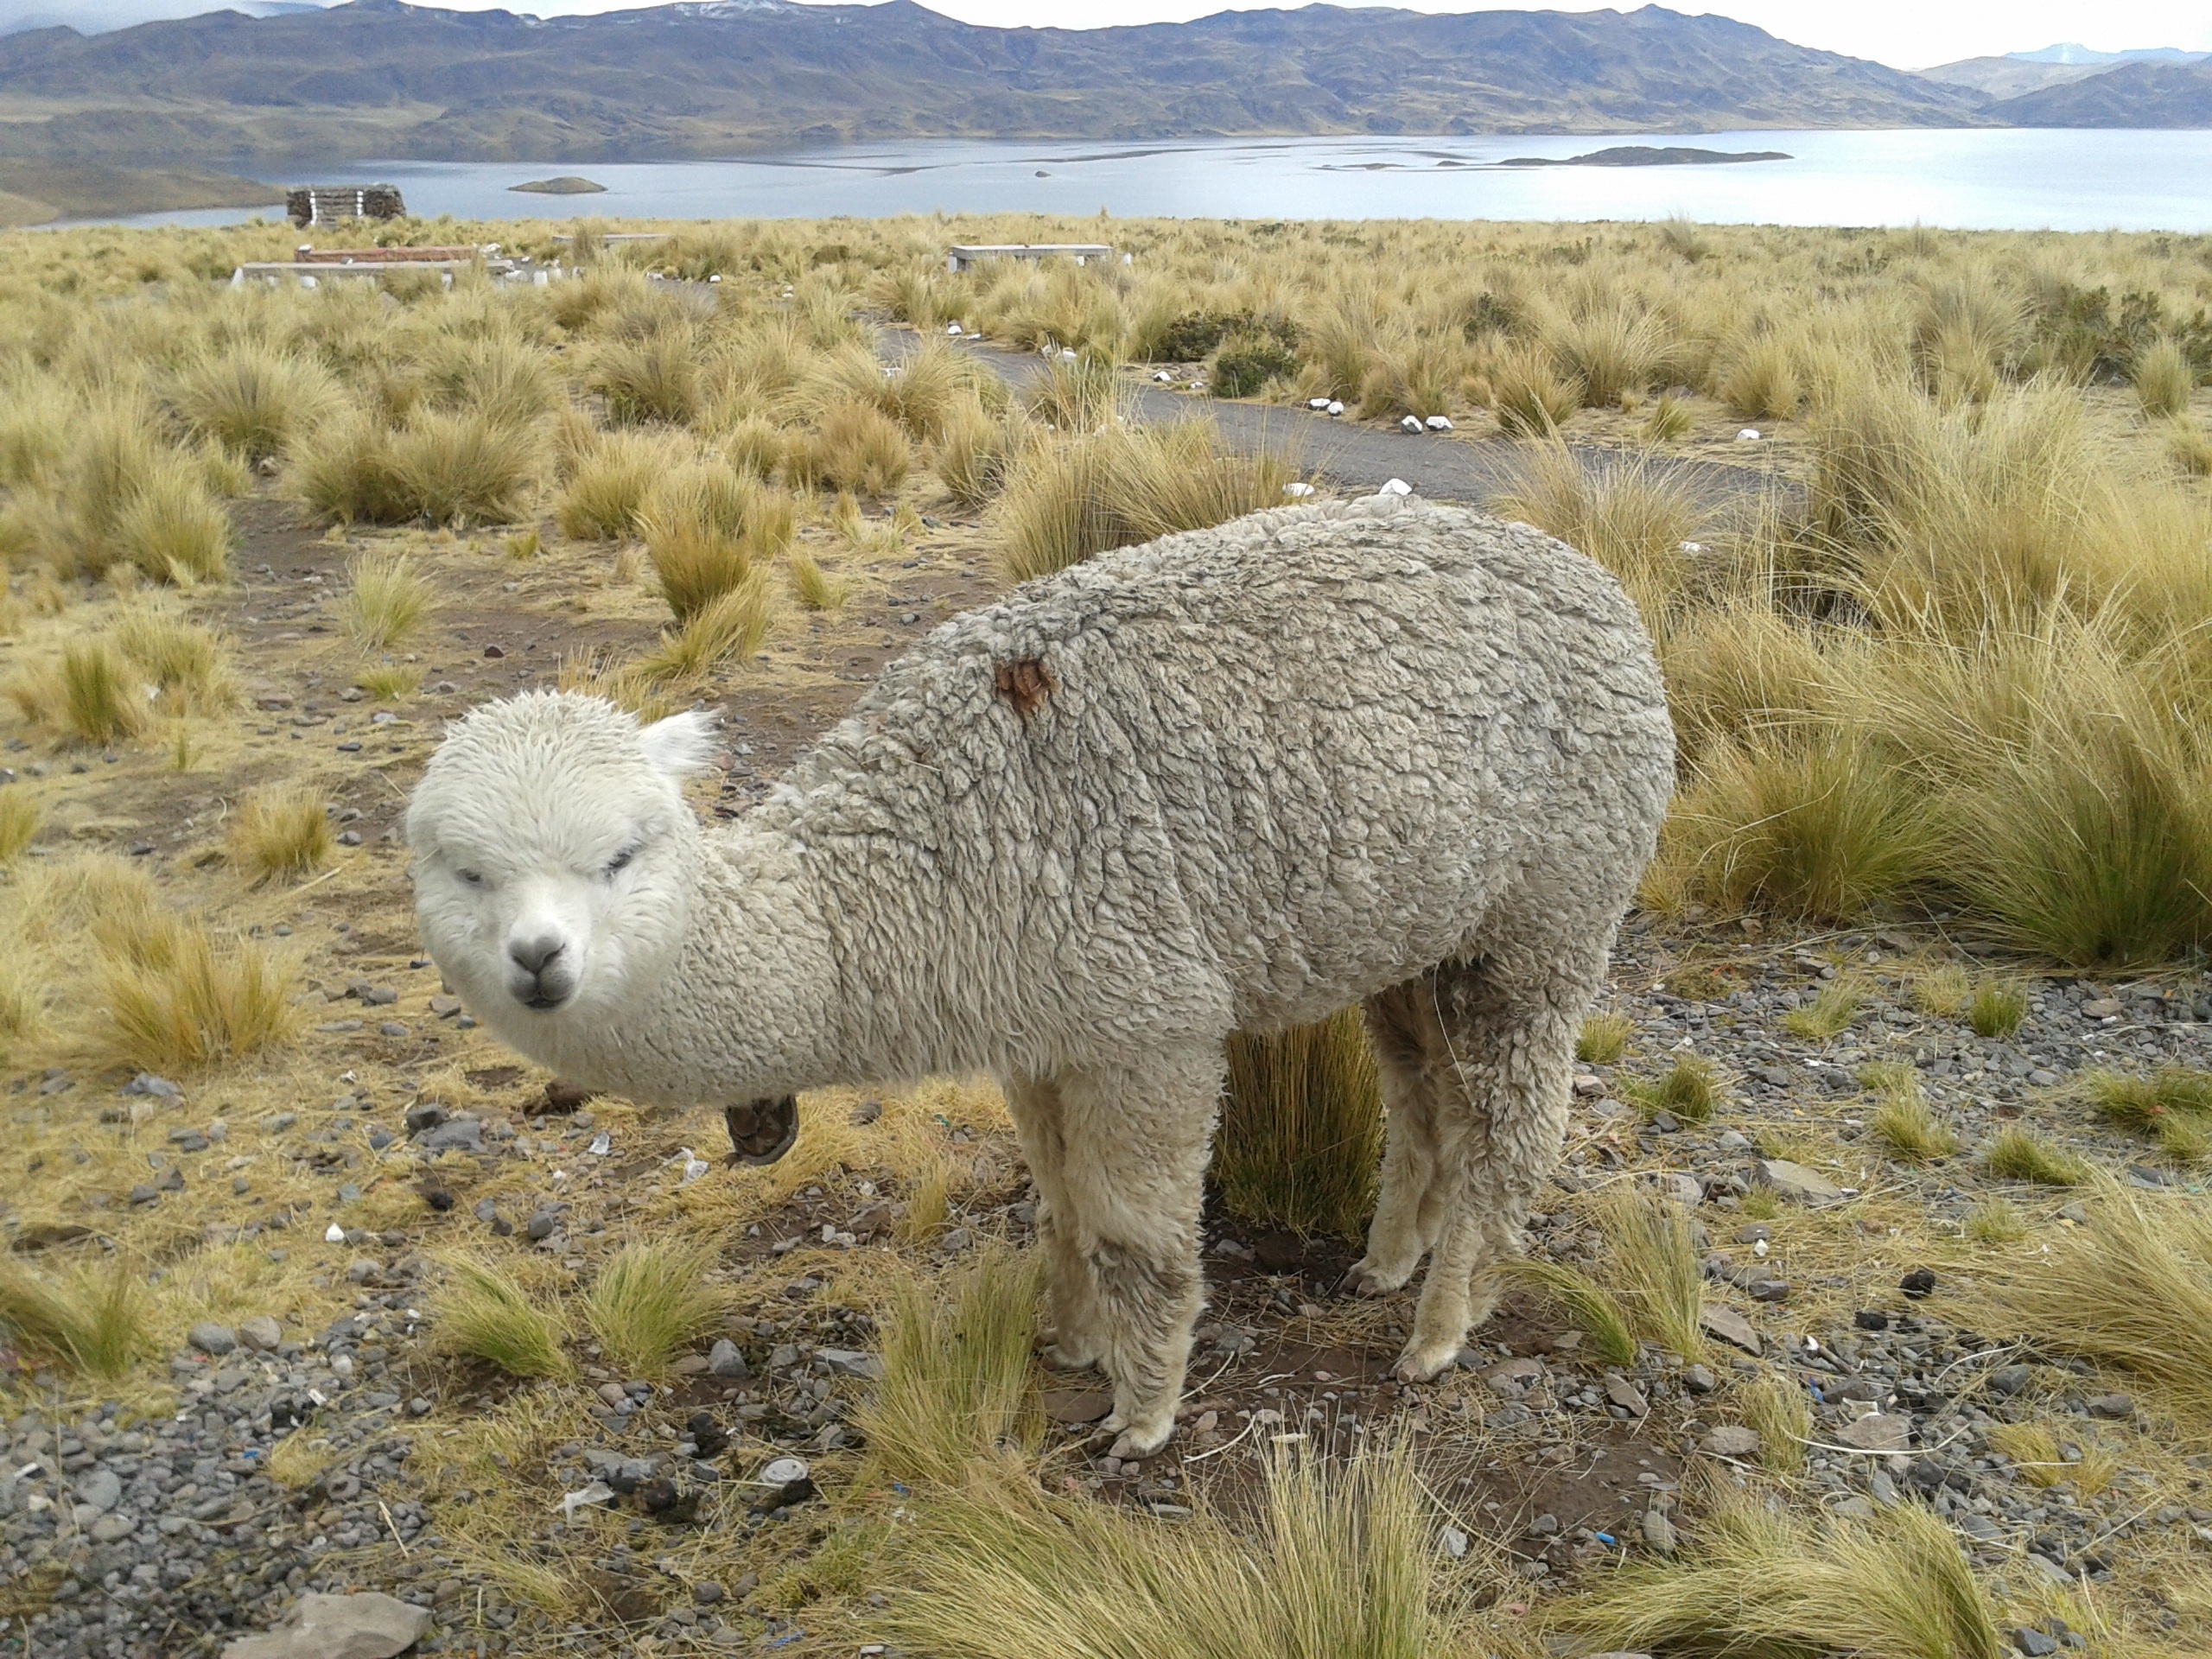
wildlife, grazing, sheep, mammal, fauna, peru, alpaca, grassland, lama, vertebrate, sheeps, andes, ecosystem, tundra, camel like mammal